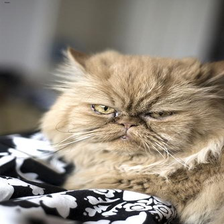
Species: cat
Breed: Persian